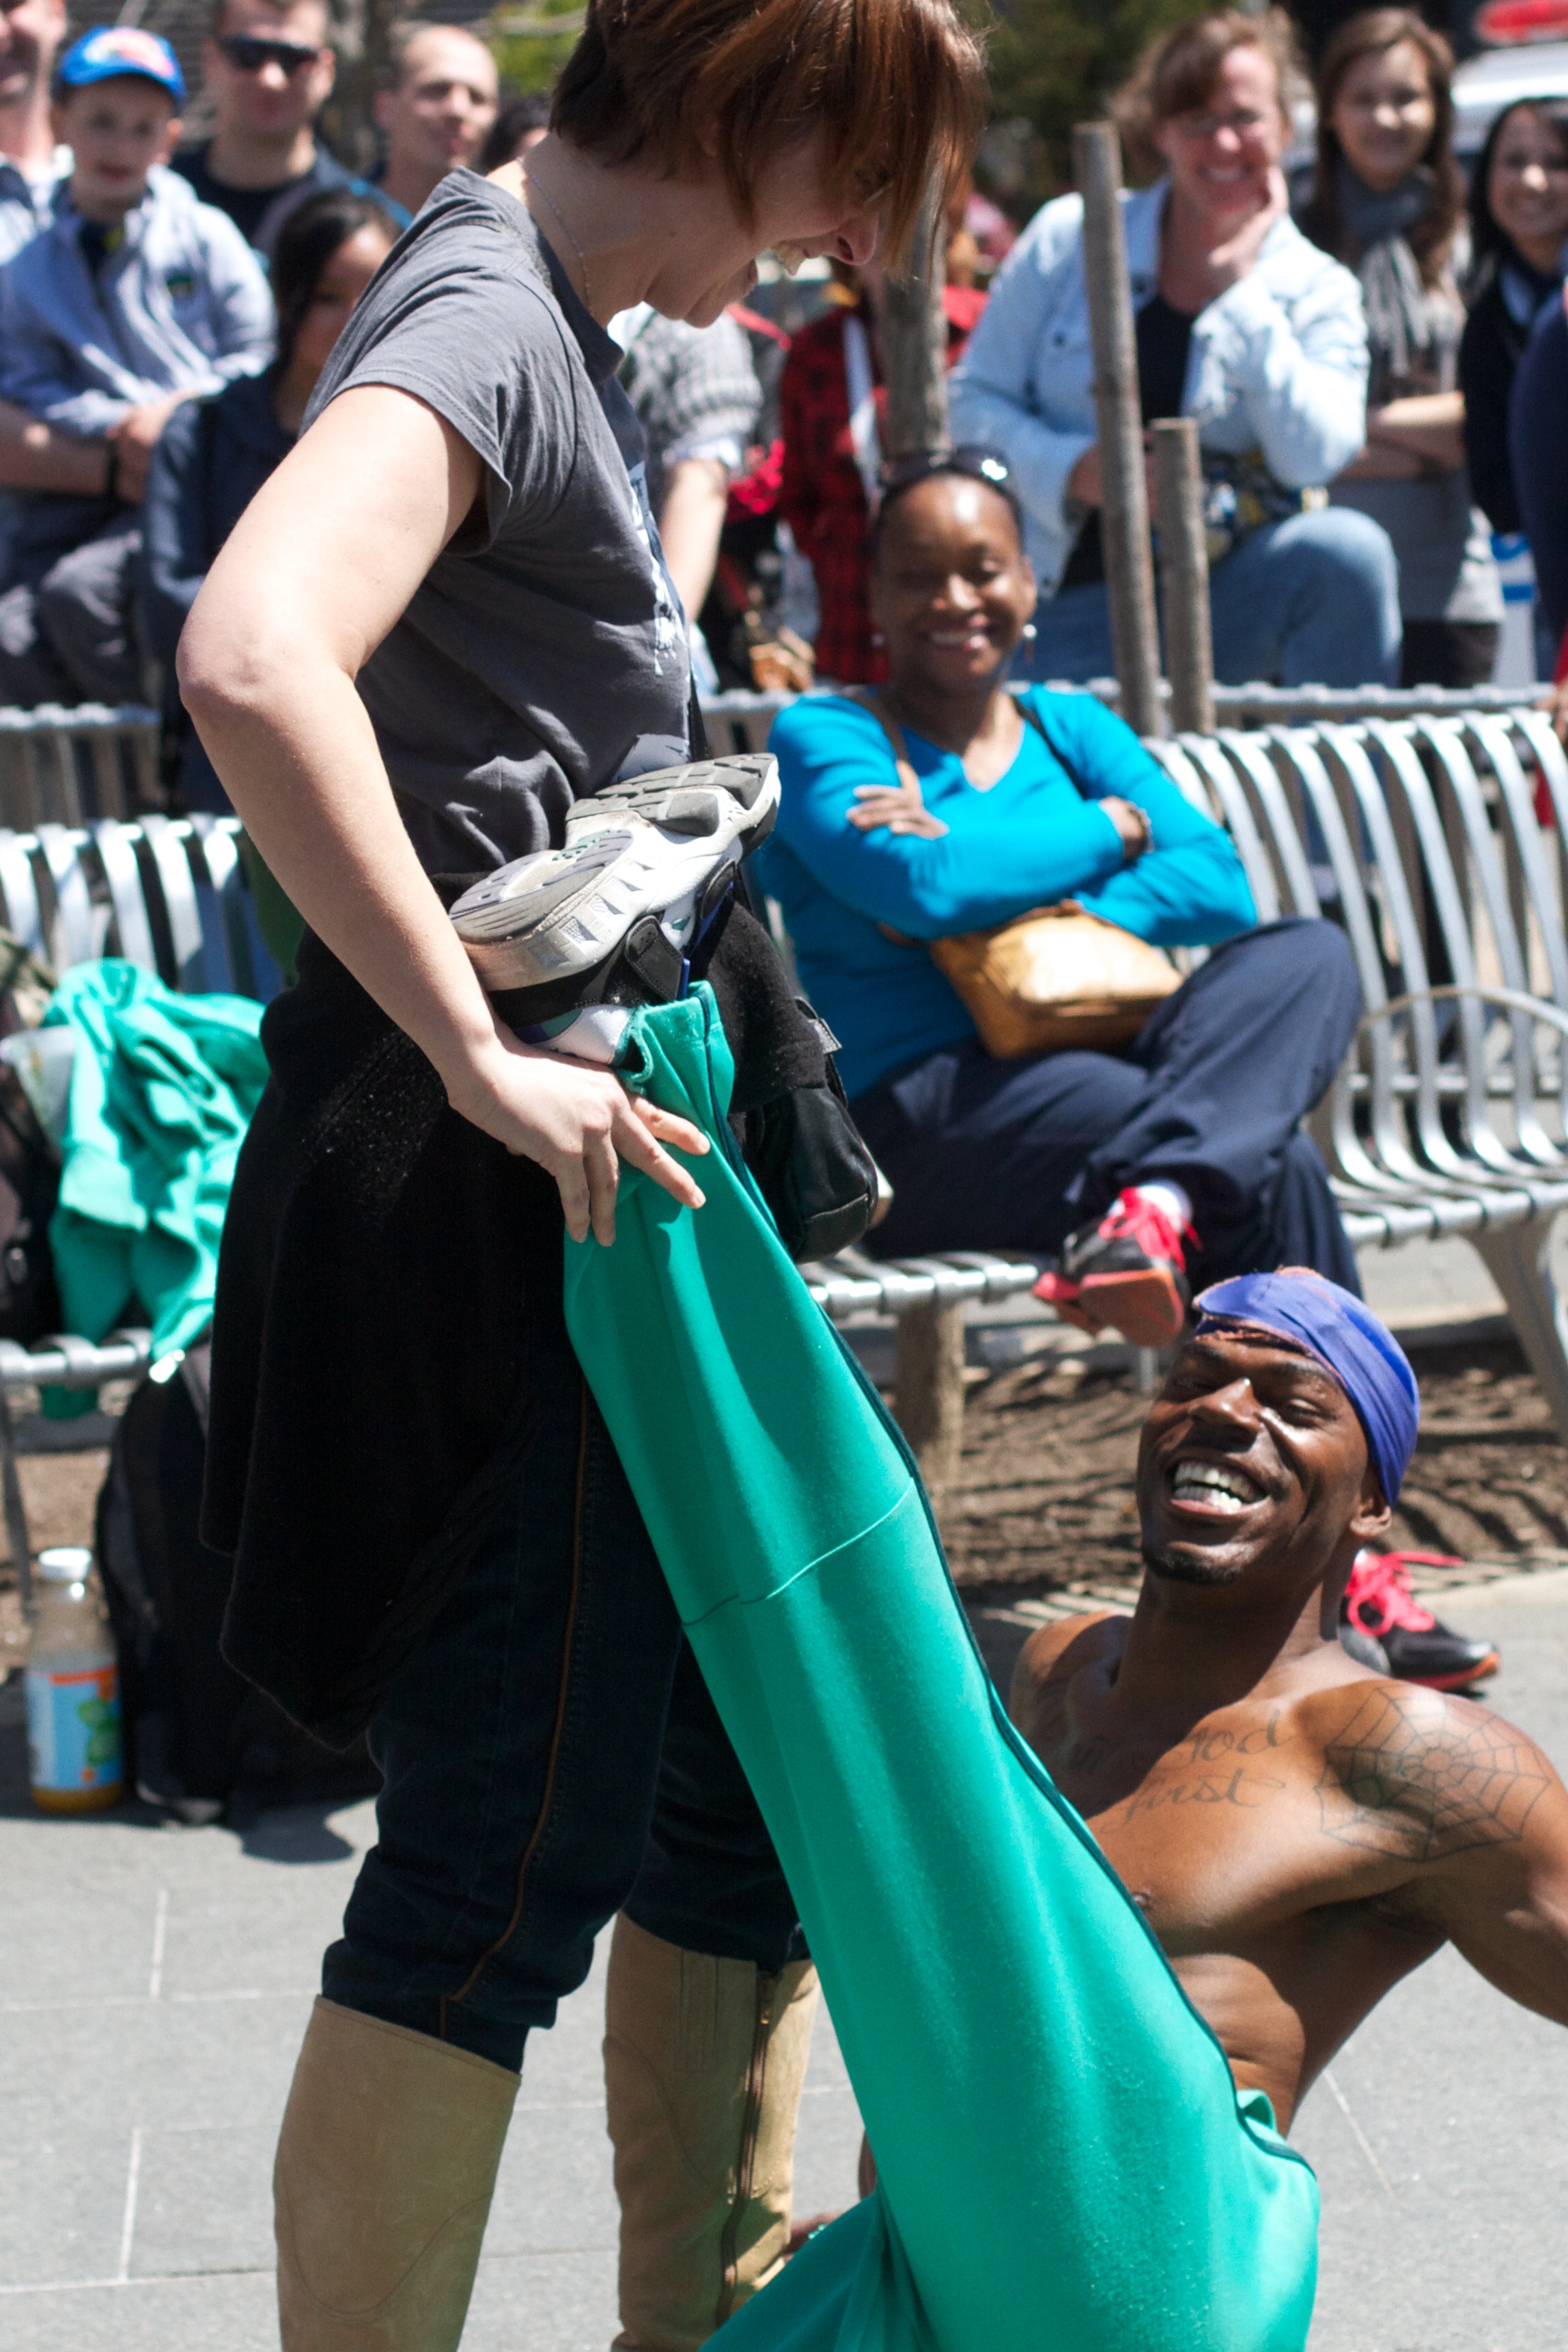
spring, sports, costume, endurance sports, physical fitness